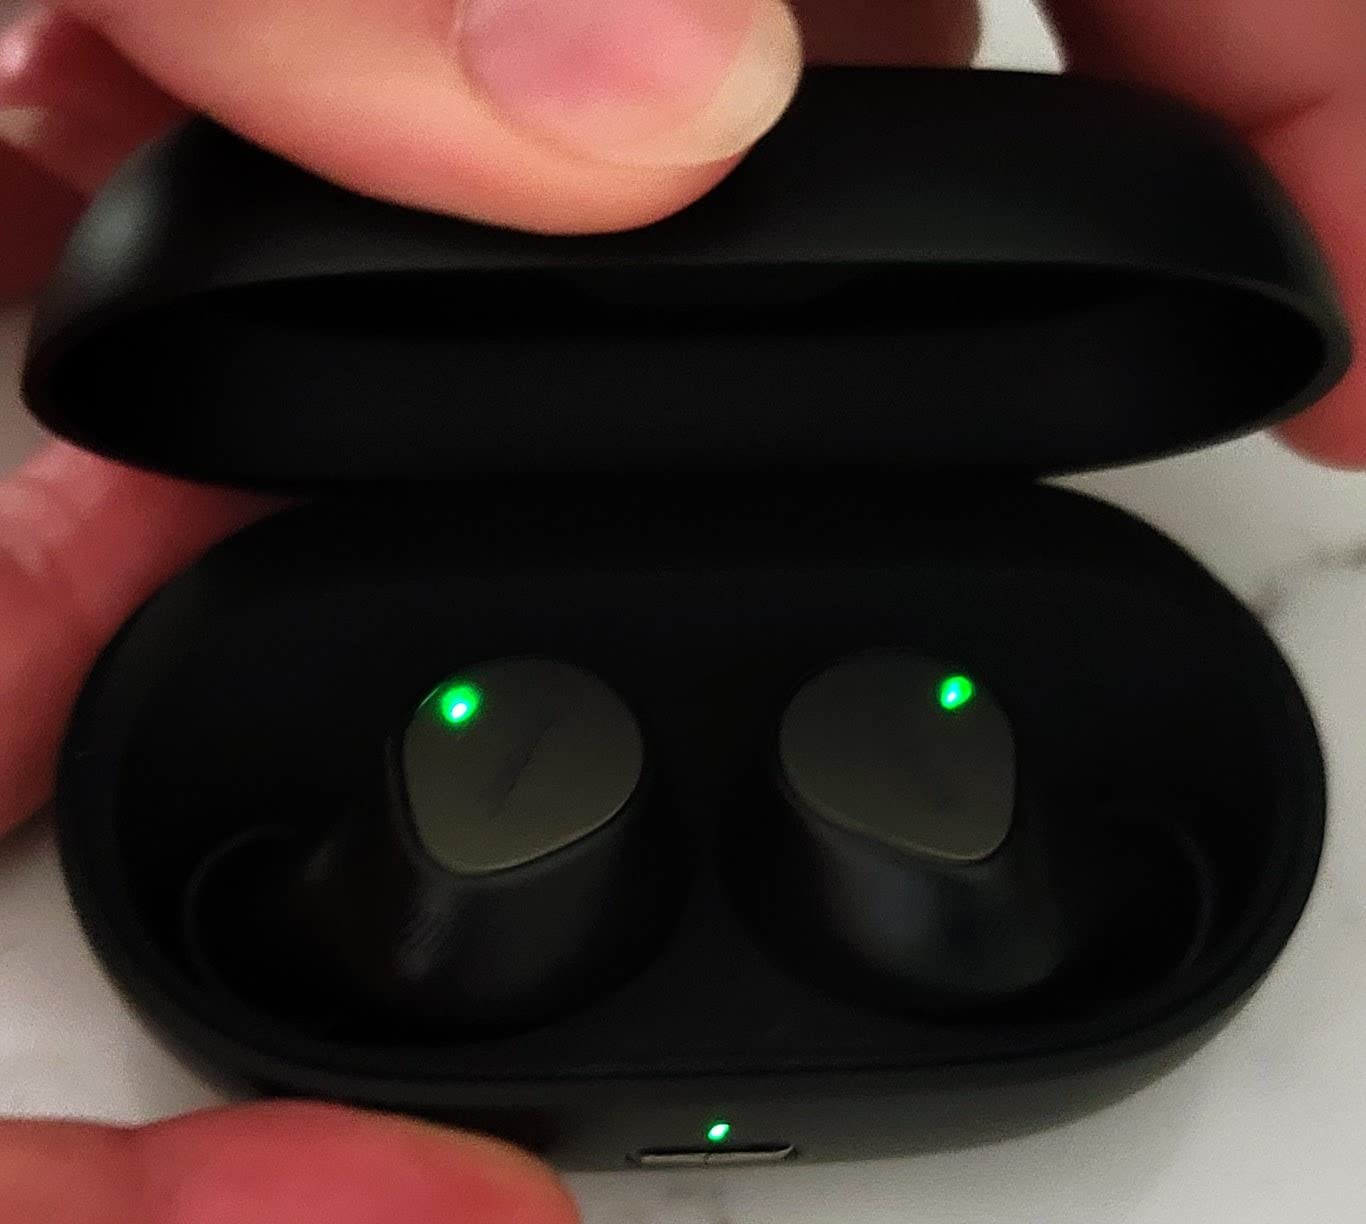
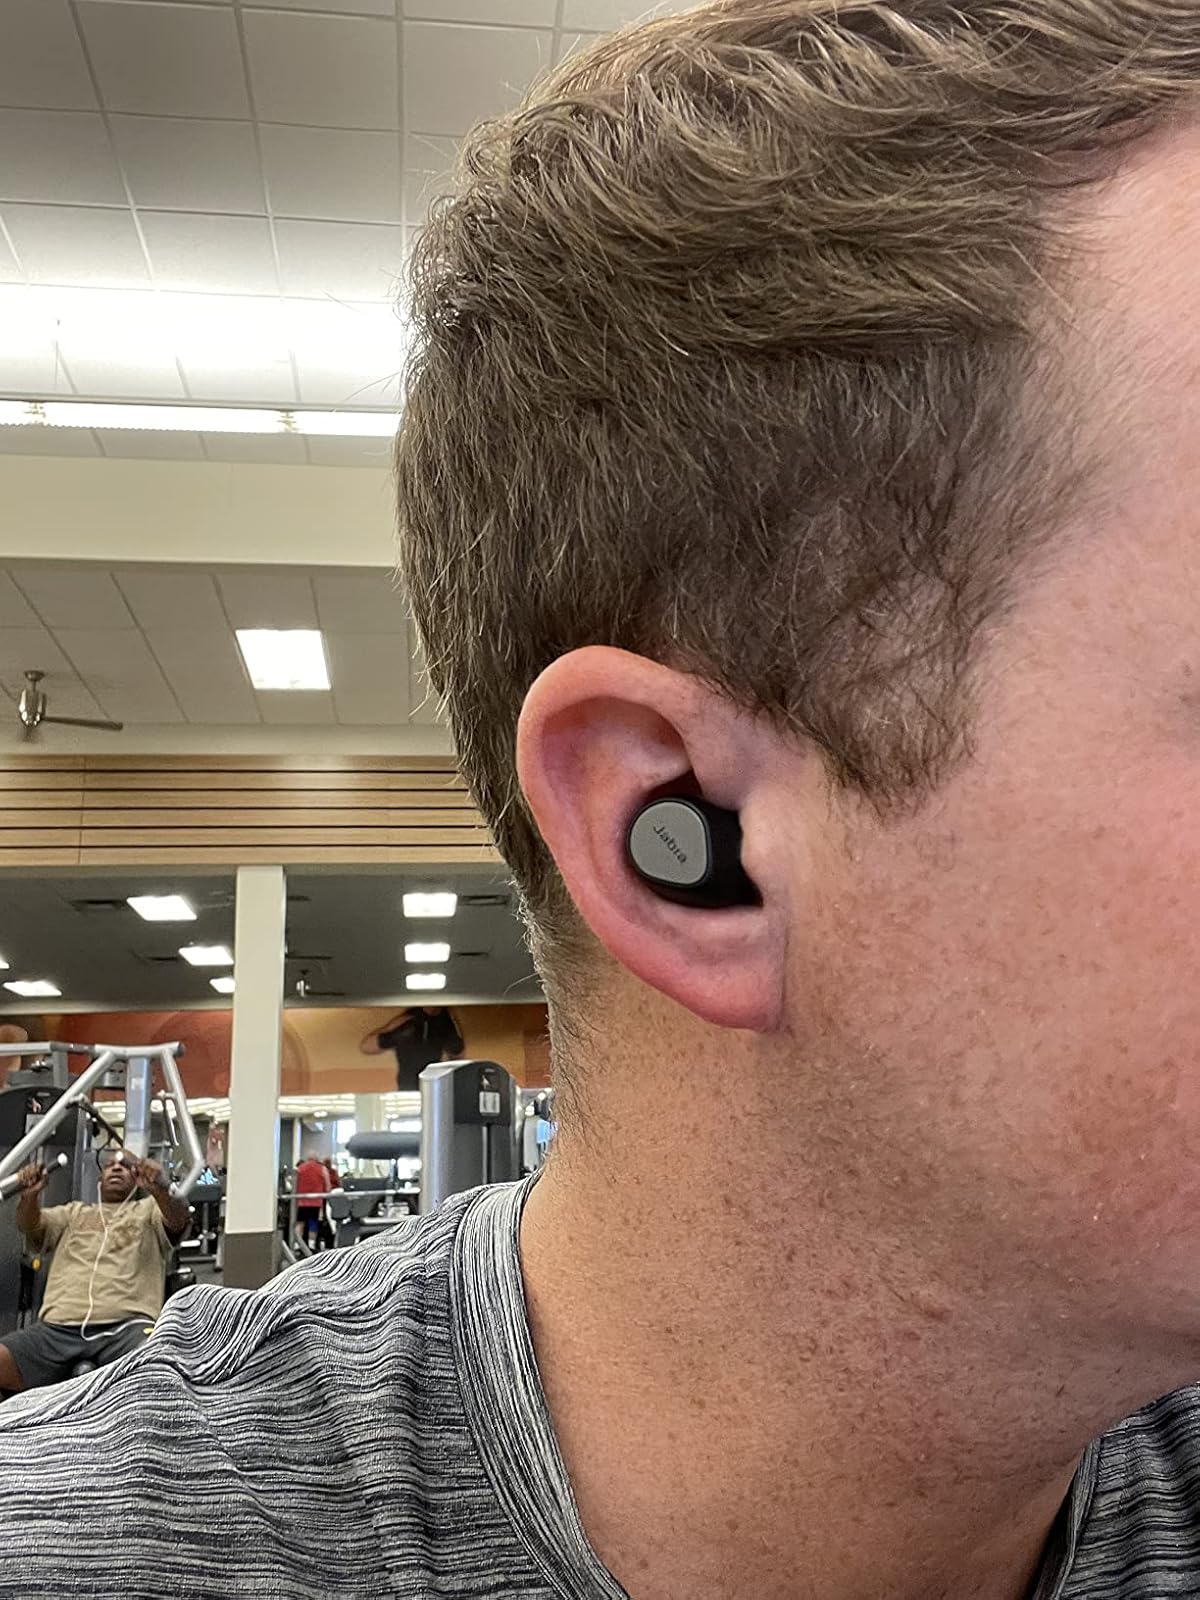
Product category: earbuds
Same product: yes